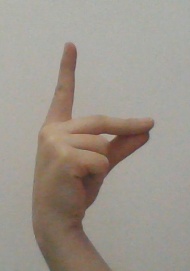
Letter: ta